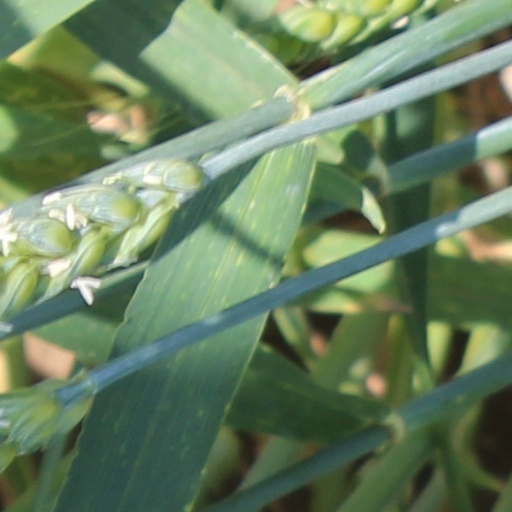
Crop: wheat